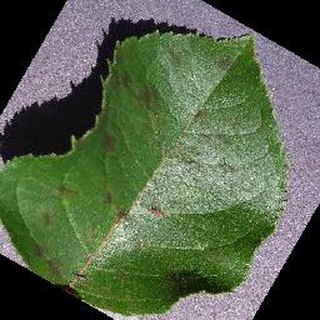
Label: apple_apple_scab